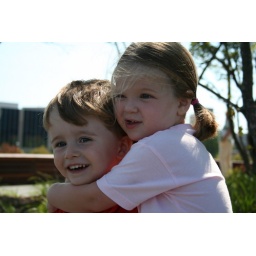
Hugs! Zoe and Seth, sitting in a tree